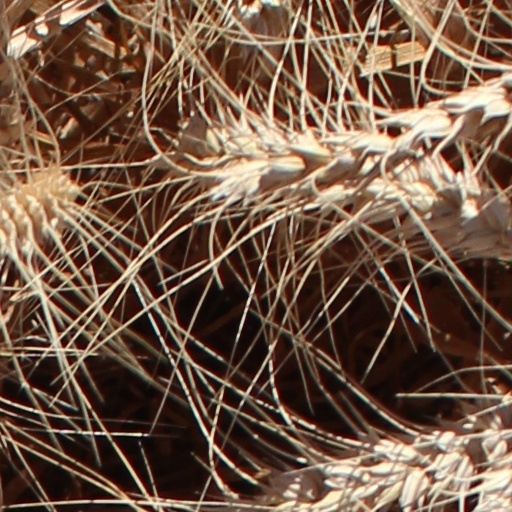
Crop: wheat